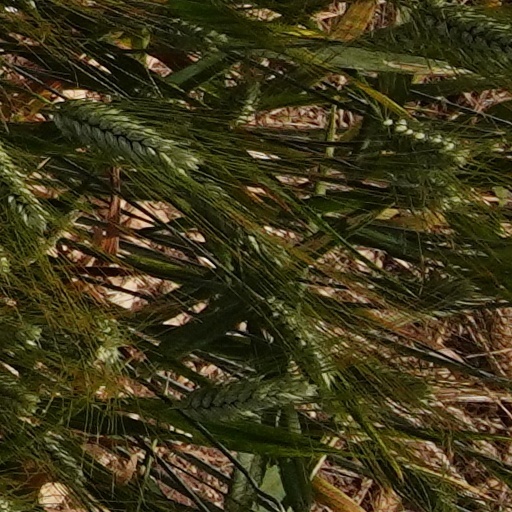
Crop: wheat